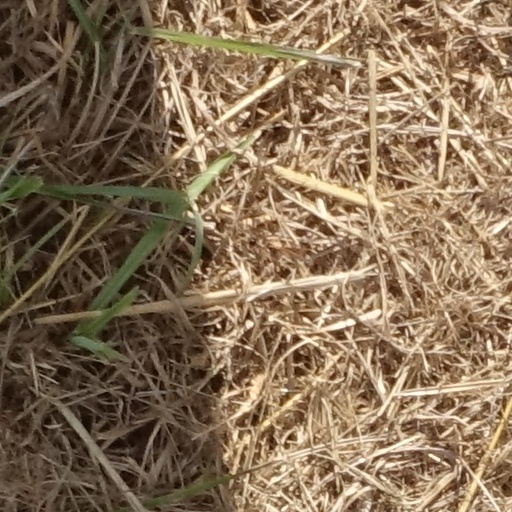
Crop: sorghum